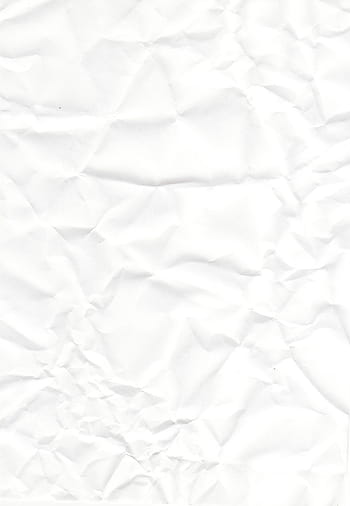
Label: paper